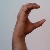
The image shows a hand gesture representing the letter 'C' in Indian Sign Language.